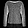
Label: Pullover